South American dreadnought race

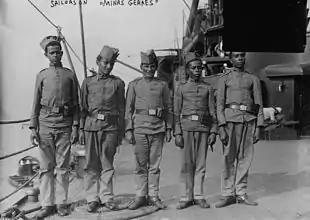
"Pardo" and "preto" Brazilian marines pose for a photographer on board "Minas Geraes", probably during the ship's visit to the United States in early 1913.

In late November 1910, a large naval revolt, later named the Revolt of the Lash, broke out in Rio de Janeiro. The tension was kindled by the racial makeup of the navy's regular crewmembers, who were heavily black or mixed-race, whereas their officers were mostly white. The Baron of Rio Branco commented: "For the recruitment of marines and enlisted men, we bring aboard the dregs of our urban centers, the most worthless "lumpen", without preparation of any sort. Ex-slaves and the sons of slaves make up our ships' crews, most of them dark-skinned or dark-skinned mulattos."